Shibata, Niigata

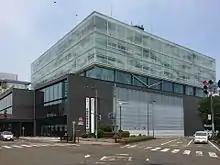
Shibata City Hall

Shibata is located in a mostly inland region of north-central Niigata Prefecture on the northern end of the Echigo Plain, with a small shoreline of the Sea of Japan.